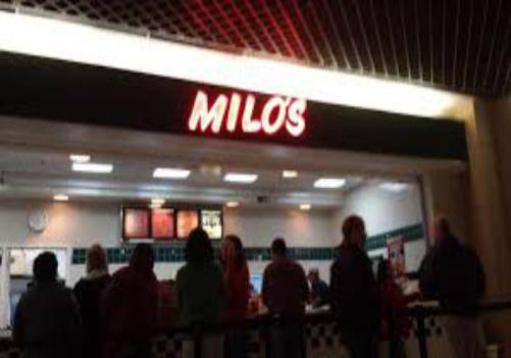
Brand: milo's hamburgers
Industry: Food